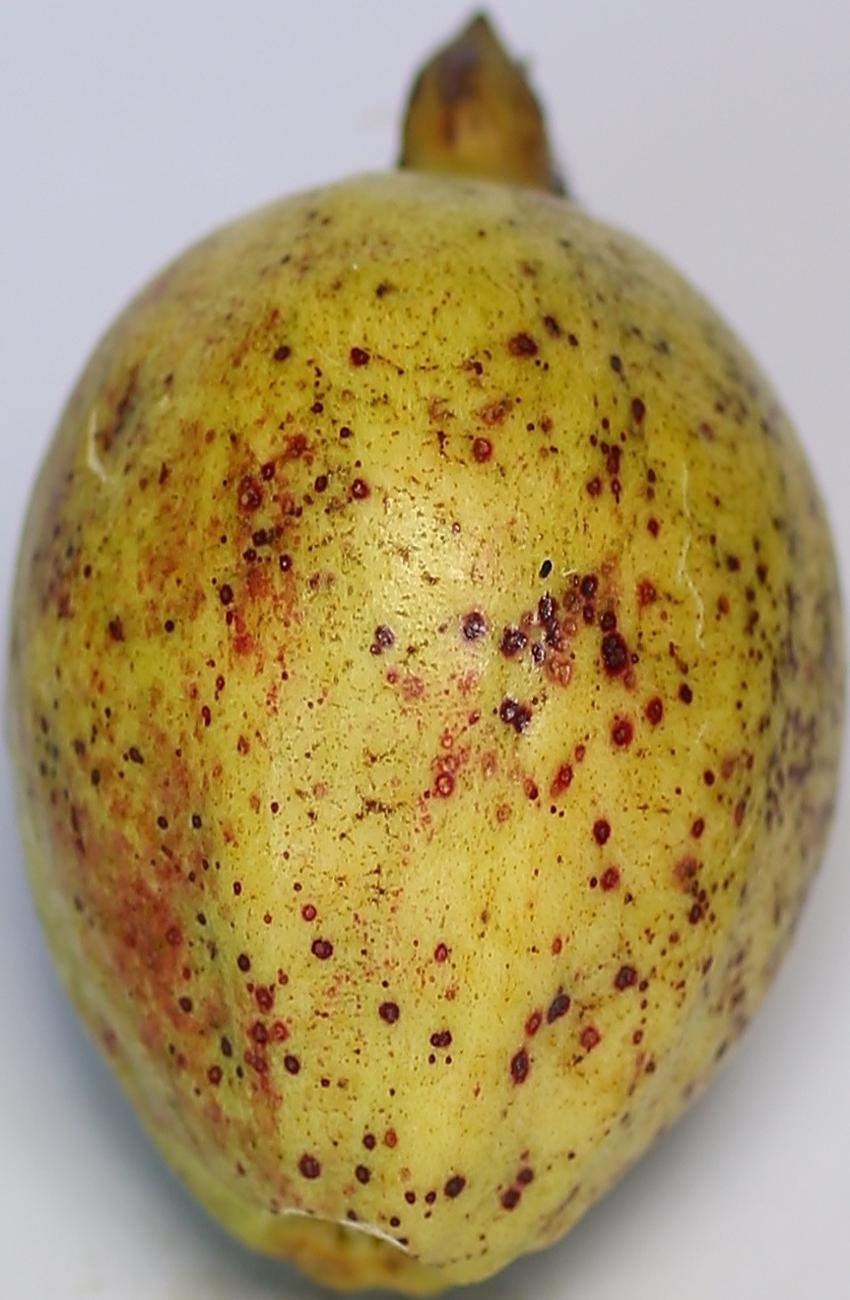
Maturity: ripe
Variety: riyali